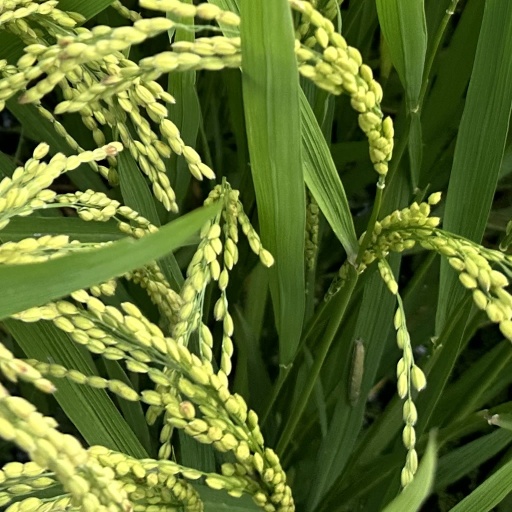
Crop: rice